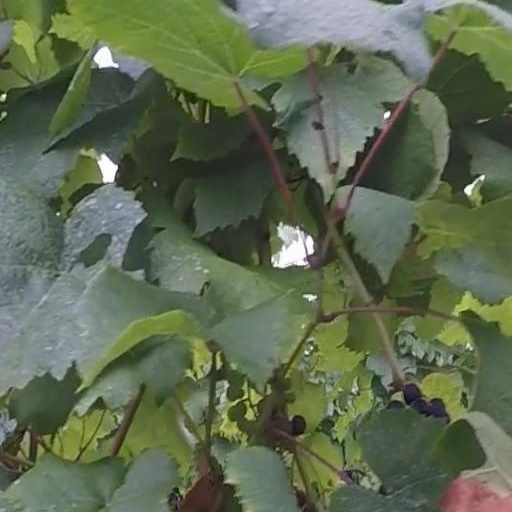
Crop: grape